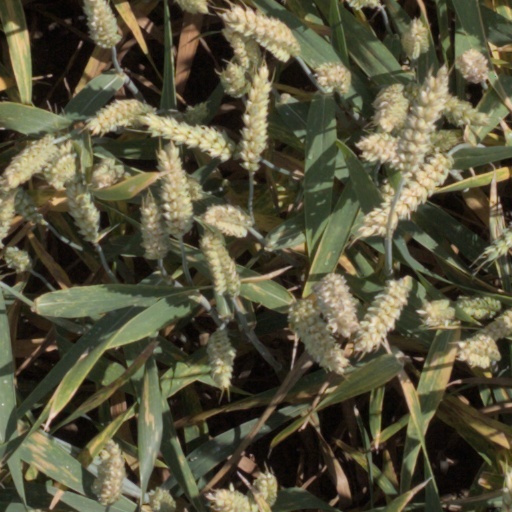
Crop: wheat